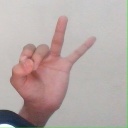
अक्षर: ण